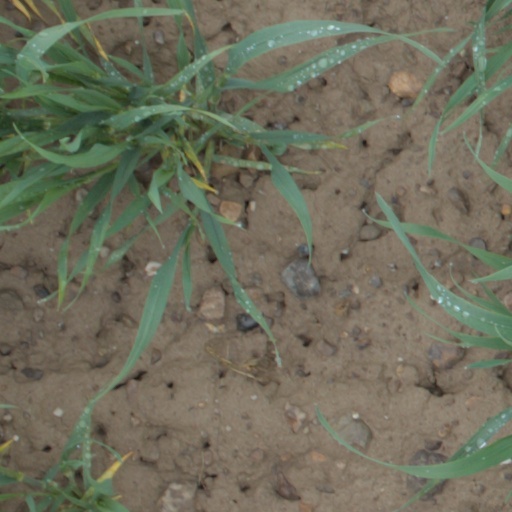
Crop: wheat